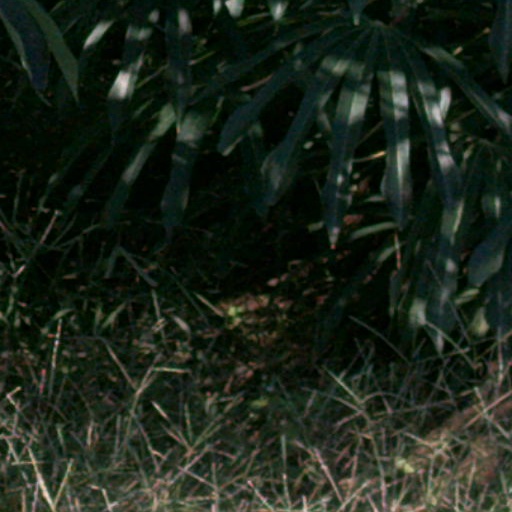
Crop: cassava